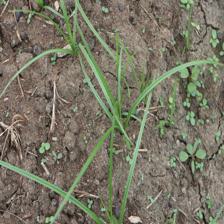
Label: Grass